Mathaf: Arab Museum of Modern Art

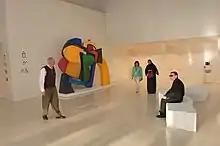
Mathaf: Arab Museum of Modern Art interior in 2011

"Mathaf" (متحف in Arabic) translates to "museum". The initial collection was gathered by Sheikh Hassan bin Mohammed Al Thani, later becoming a public institution chaired by Sheikha Al-Mayassa Al Thani. Sheikh Hassan started building a collection in the early 1990s of art created by artists from the Arab world over the last 200 years with the aim of creating a museum that could capture and represent artists from this region. From the 1990s and early 2000s, the collection was housed in two private villas in Madinat Khalifa in Doha while Sheikh Hassan and early advisors and staff conceived of an idea of what an Arab perspective on modern and contemporary art and museums could be.